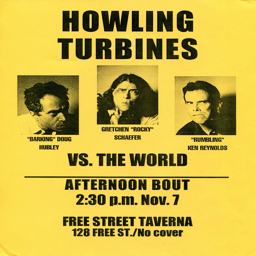
a poster for a performance .